David Mirkin

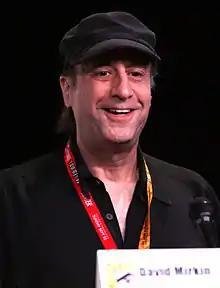
Mirkin at the 2012 San Diego Comic-Con

David Mirkin (born ) is an American feature film and television director, writer and producer. Mirkin grew up in Philadelphia and intended to become an electrical engineer, but abandoned this career path in favor of studying film at Loyola Marymount University. After graduating, he became a stand-up comedian, and then moved into television writing. He wrote for the sitcoms "Three's Company", "It's Garry Shandling's Show" and "The Larry Sanders Show" and served as showrunner on the series "Newhart". After an unsuccessful attempt to remake the British series "The Young Ones", Mirkin created "Get a Life" in 1990. The series starred comedian Chris Elliott and ran for two seasons, despite a lack of support from many Fox network executives, who disliked the show's dark and surreal humor. He moved on to create the sketch show "The Edge" starring his then-partner, actress Julie Brown.